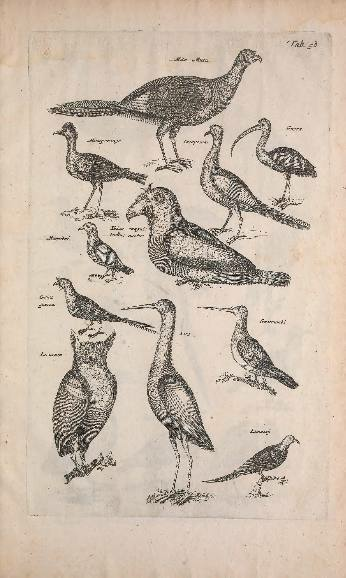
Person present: No